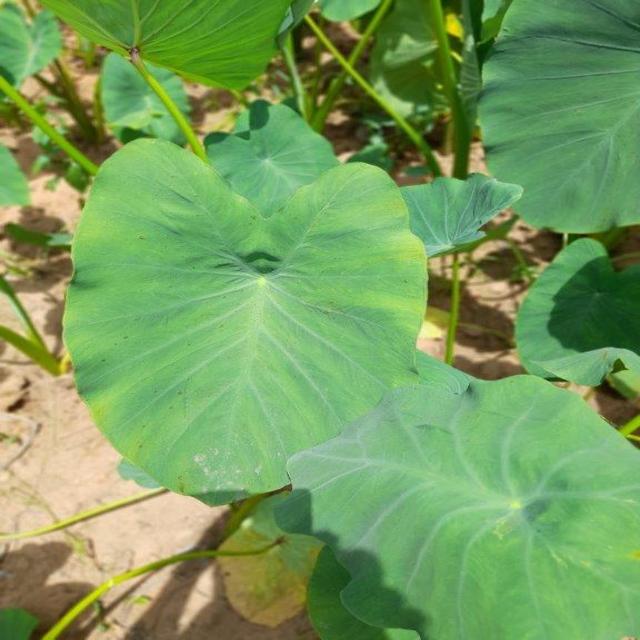
Label: Healthy